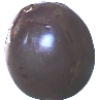
Label: passion_fruit